Albany Charter half dollar

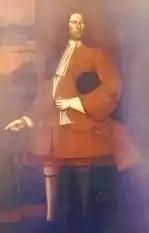
Portrait of Pieter Schuyler painted by Nehemiah Partridge between 1710 and 1718

Legislation for a commemorative half dollar in honor of the 250th anniversary of the founding of Albany was introduced into the House of Representatives on April 23, 1935, by Parker Corning of New York. It was referred to the Committee on Coinage, Weights, and Measures. On February 17, 1936, it was reported back to the House, with a recommendation that it pass after being amended. The amendment increased the authorized mintage from 10,000 half dollars to 25,000, and required that a committee of at least three people appointed by Albany's mayor be empowered to order the coins from the Mint (the original bill permitted an individual to have that power). Congressman Corning brought the bill to the House floor on March 25, and it passed without debate or opposition.